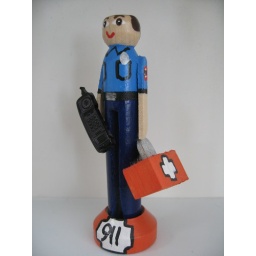
Available in male or female